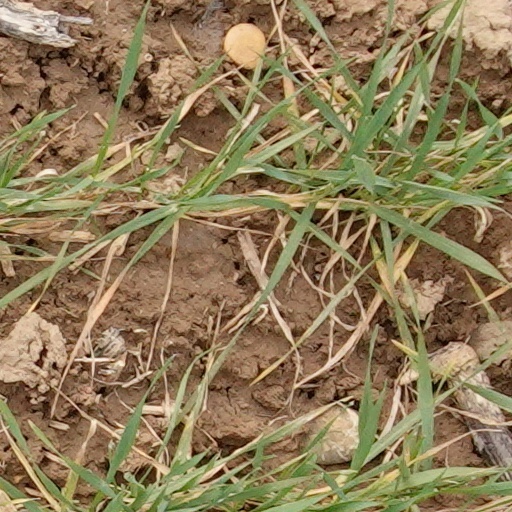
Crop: wheat